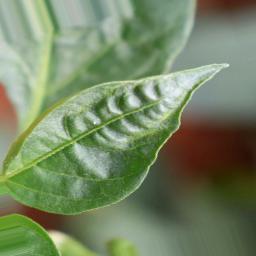
Label: mites_and_trips